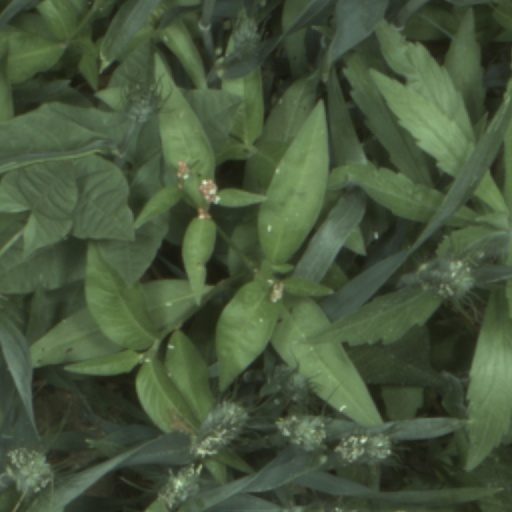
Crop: wheat